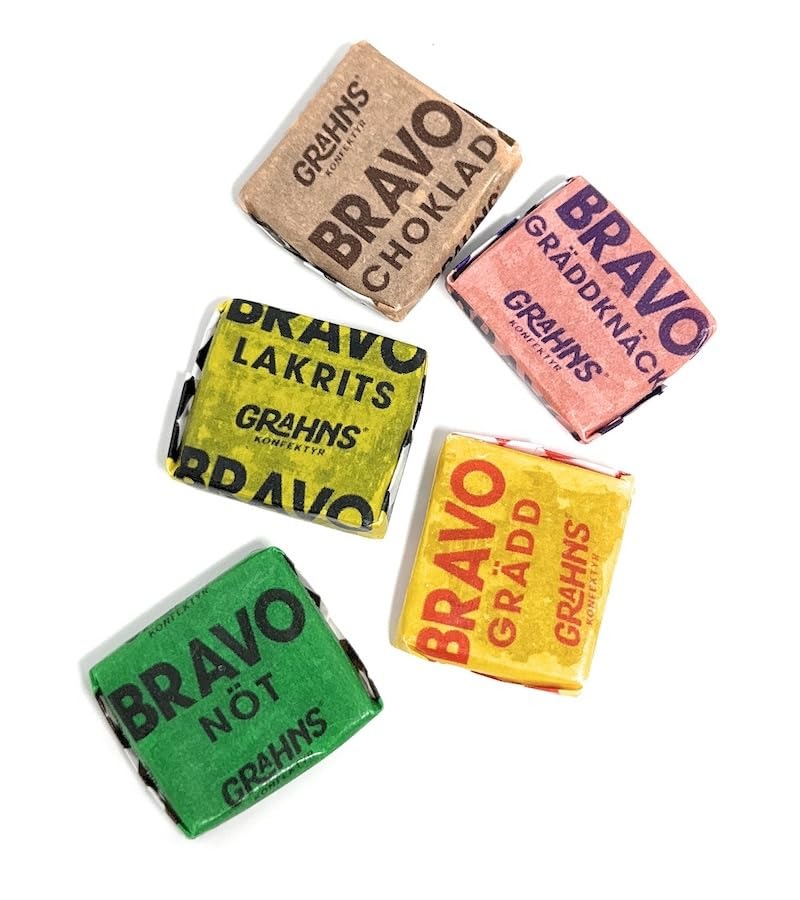
Item Name: Dulcefina chocolate and Sweets, Bravo Swedish Mini Squares caramel (Bravokola) (2 Lbs)
Bullet Point 1: Estimate per order: 2 Lbs in a Sealed bag
Bullet Point 2: Caramel
Bullet Point 3: A Wonderful Swedish Candy Is Traditionally Enjoyed Wirh Company And A Snack.
Bullet Point 4: Packed From Bulk In Ziplock Bag
Value: 32.0
Unit: Ounce

Price: 45.18